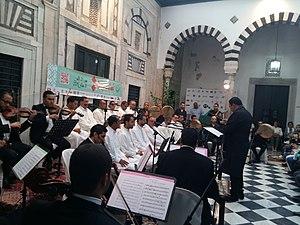
Rachidia Tunis This is an image of Cultural Fashion or Adornment from Tunisia
Le Dar Daouletli ou Dar Rachidia est un palais de la médina de Tunis. Il accueille de nos jours le siège de la Rachidia.